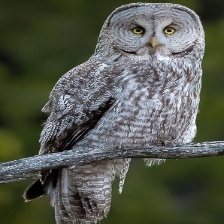
Species: GREAT GRAY OWL
Scientific name: STRIX NEBULOSA
ImageNet parent category: great_grey_owl